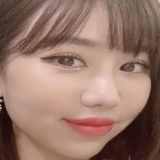
ca sĩ Min